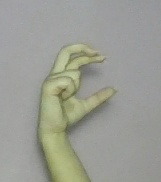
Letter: thal